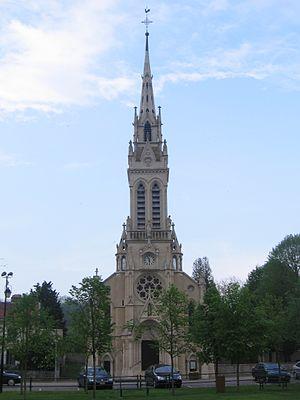
Haroué est une commune française située dans le département de Meurthe-et-Moselle, en région Grand Est.